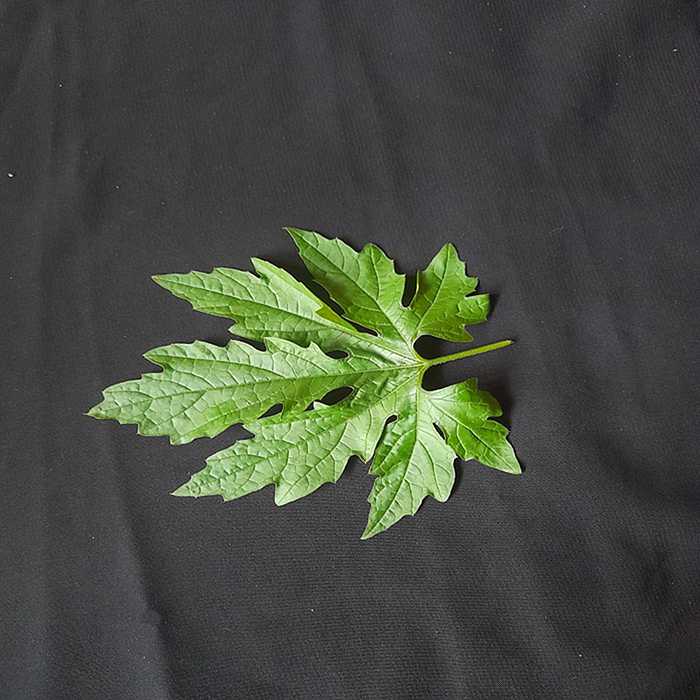
Plant: Bitter Gourd
Label: Fresh leaf